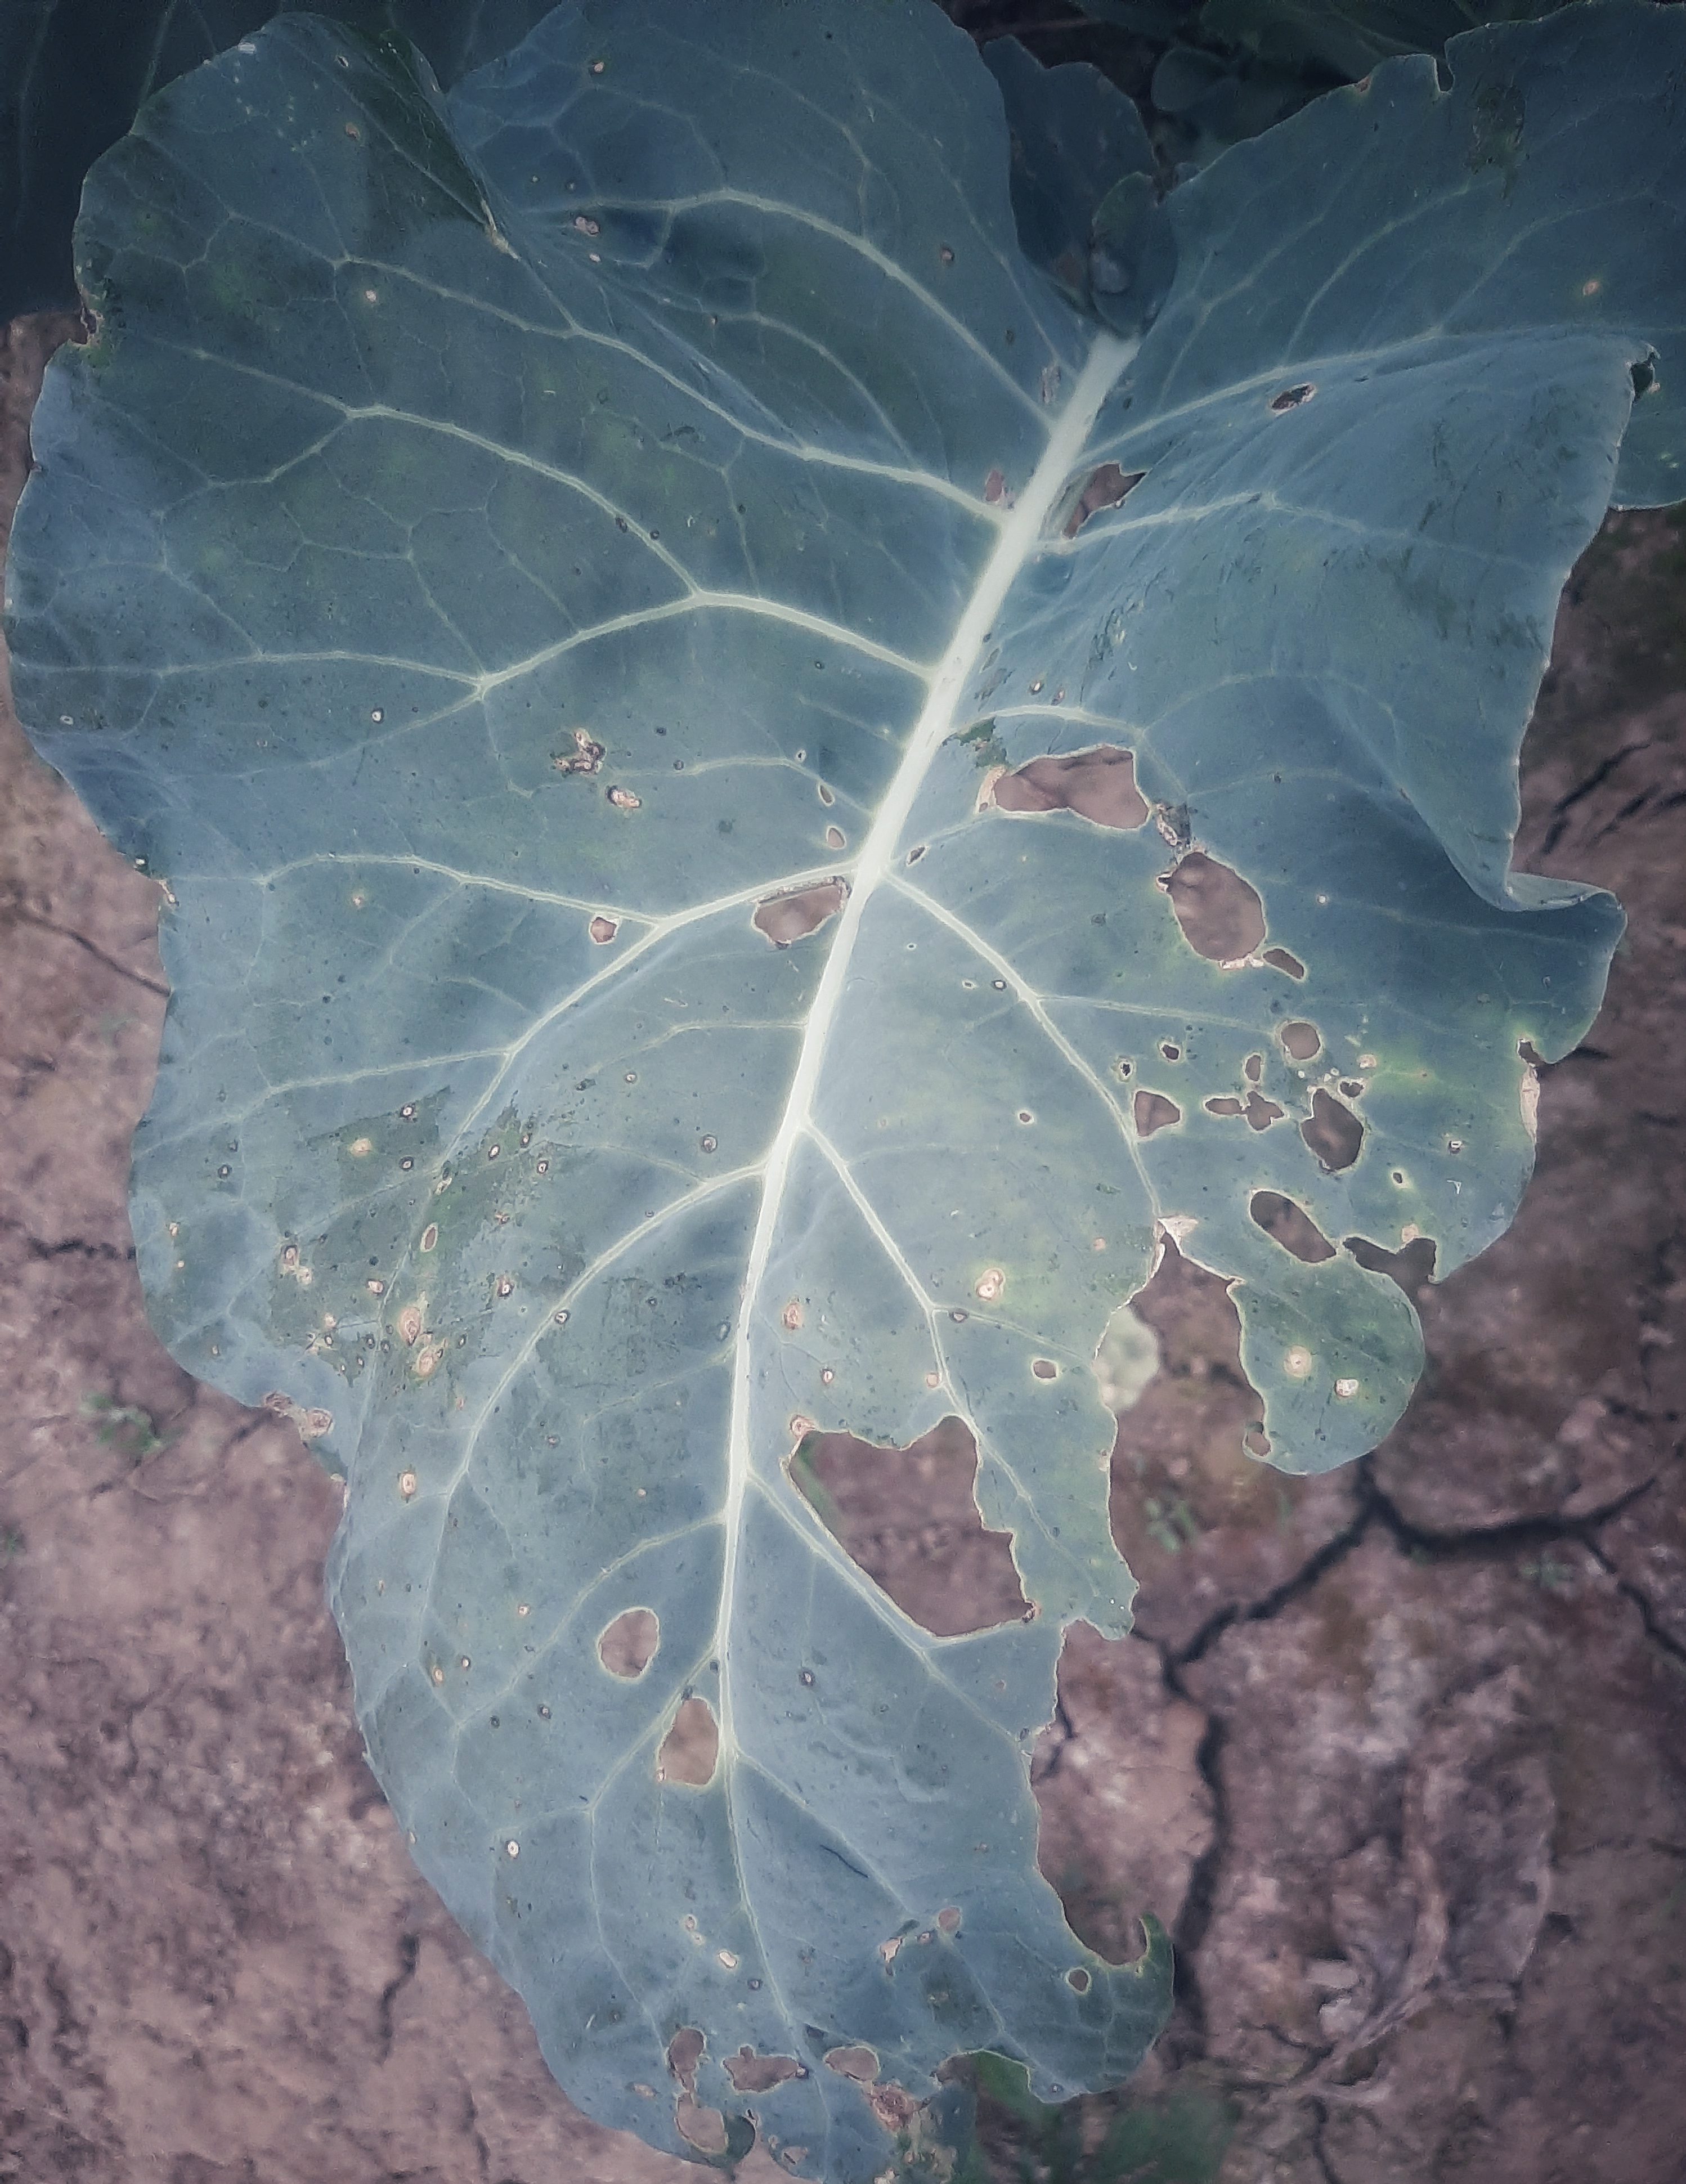
Label: Black Rot